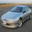
Label: automobile